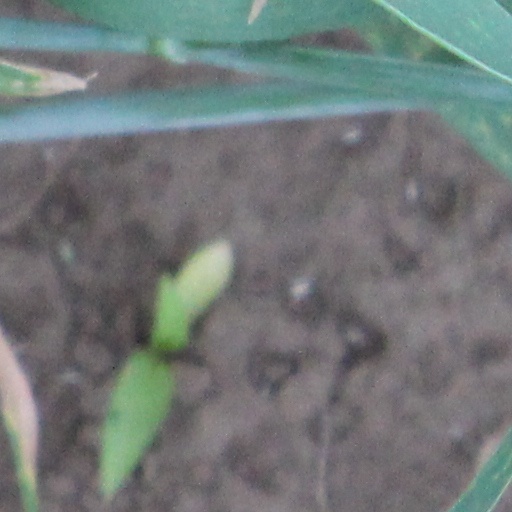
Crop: wheat